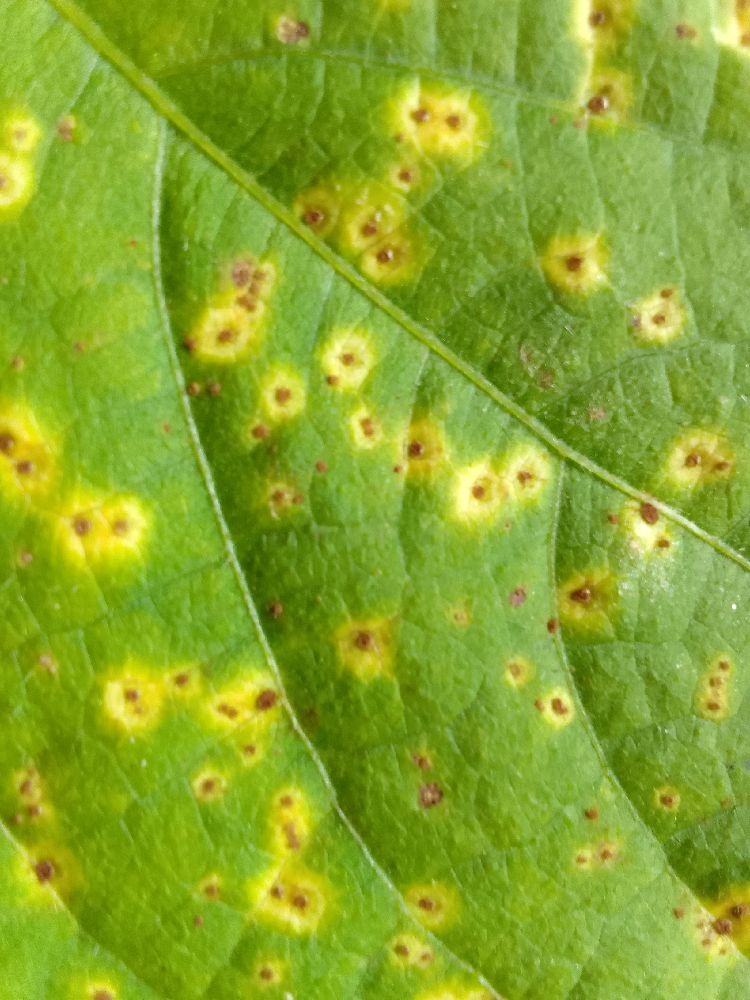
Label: rust